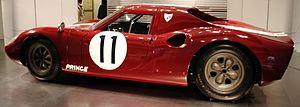
La Prince R380 est une voiture de course construite en 1965 par la Prince Motor Company pour concourir au Grand Prix automobile du Japon.